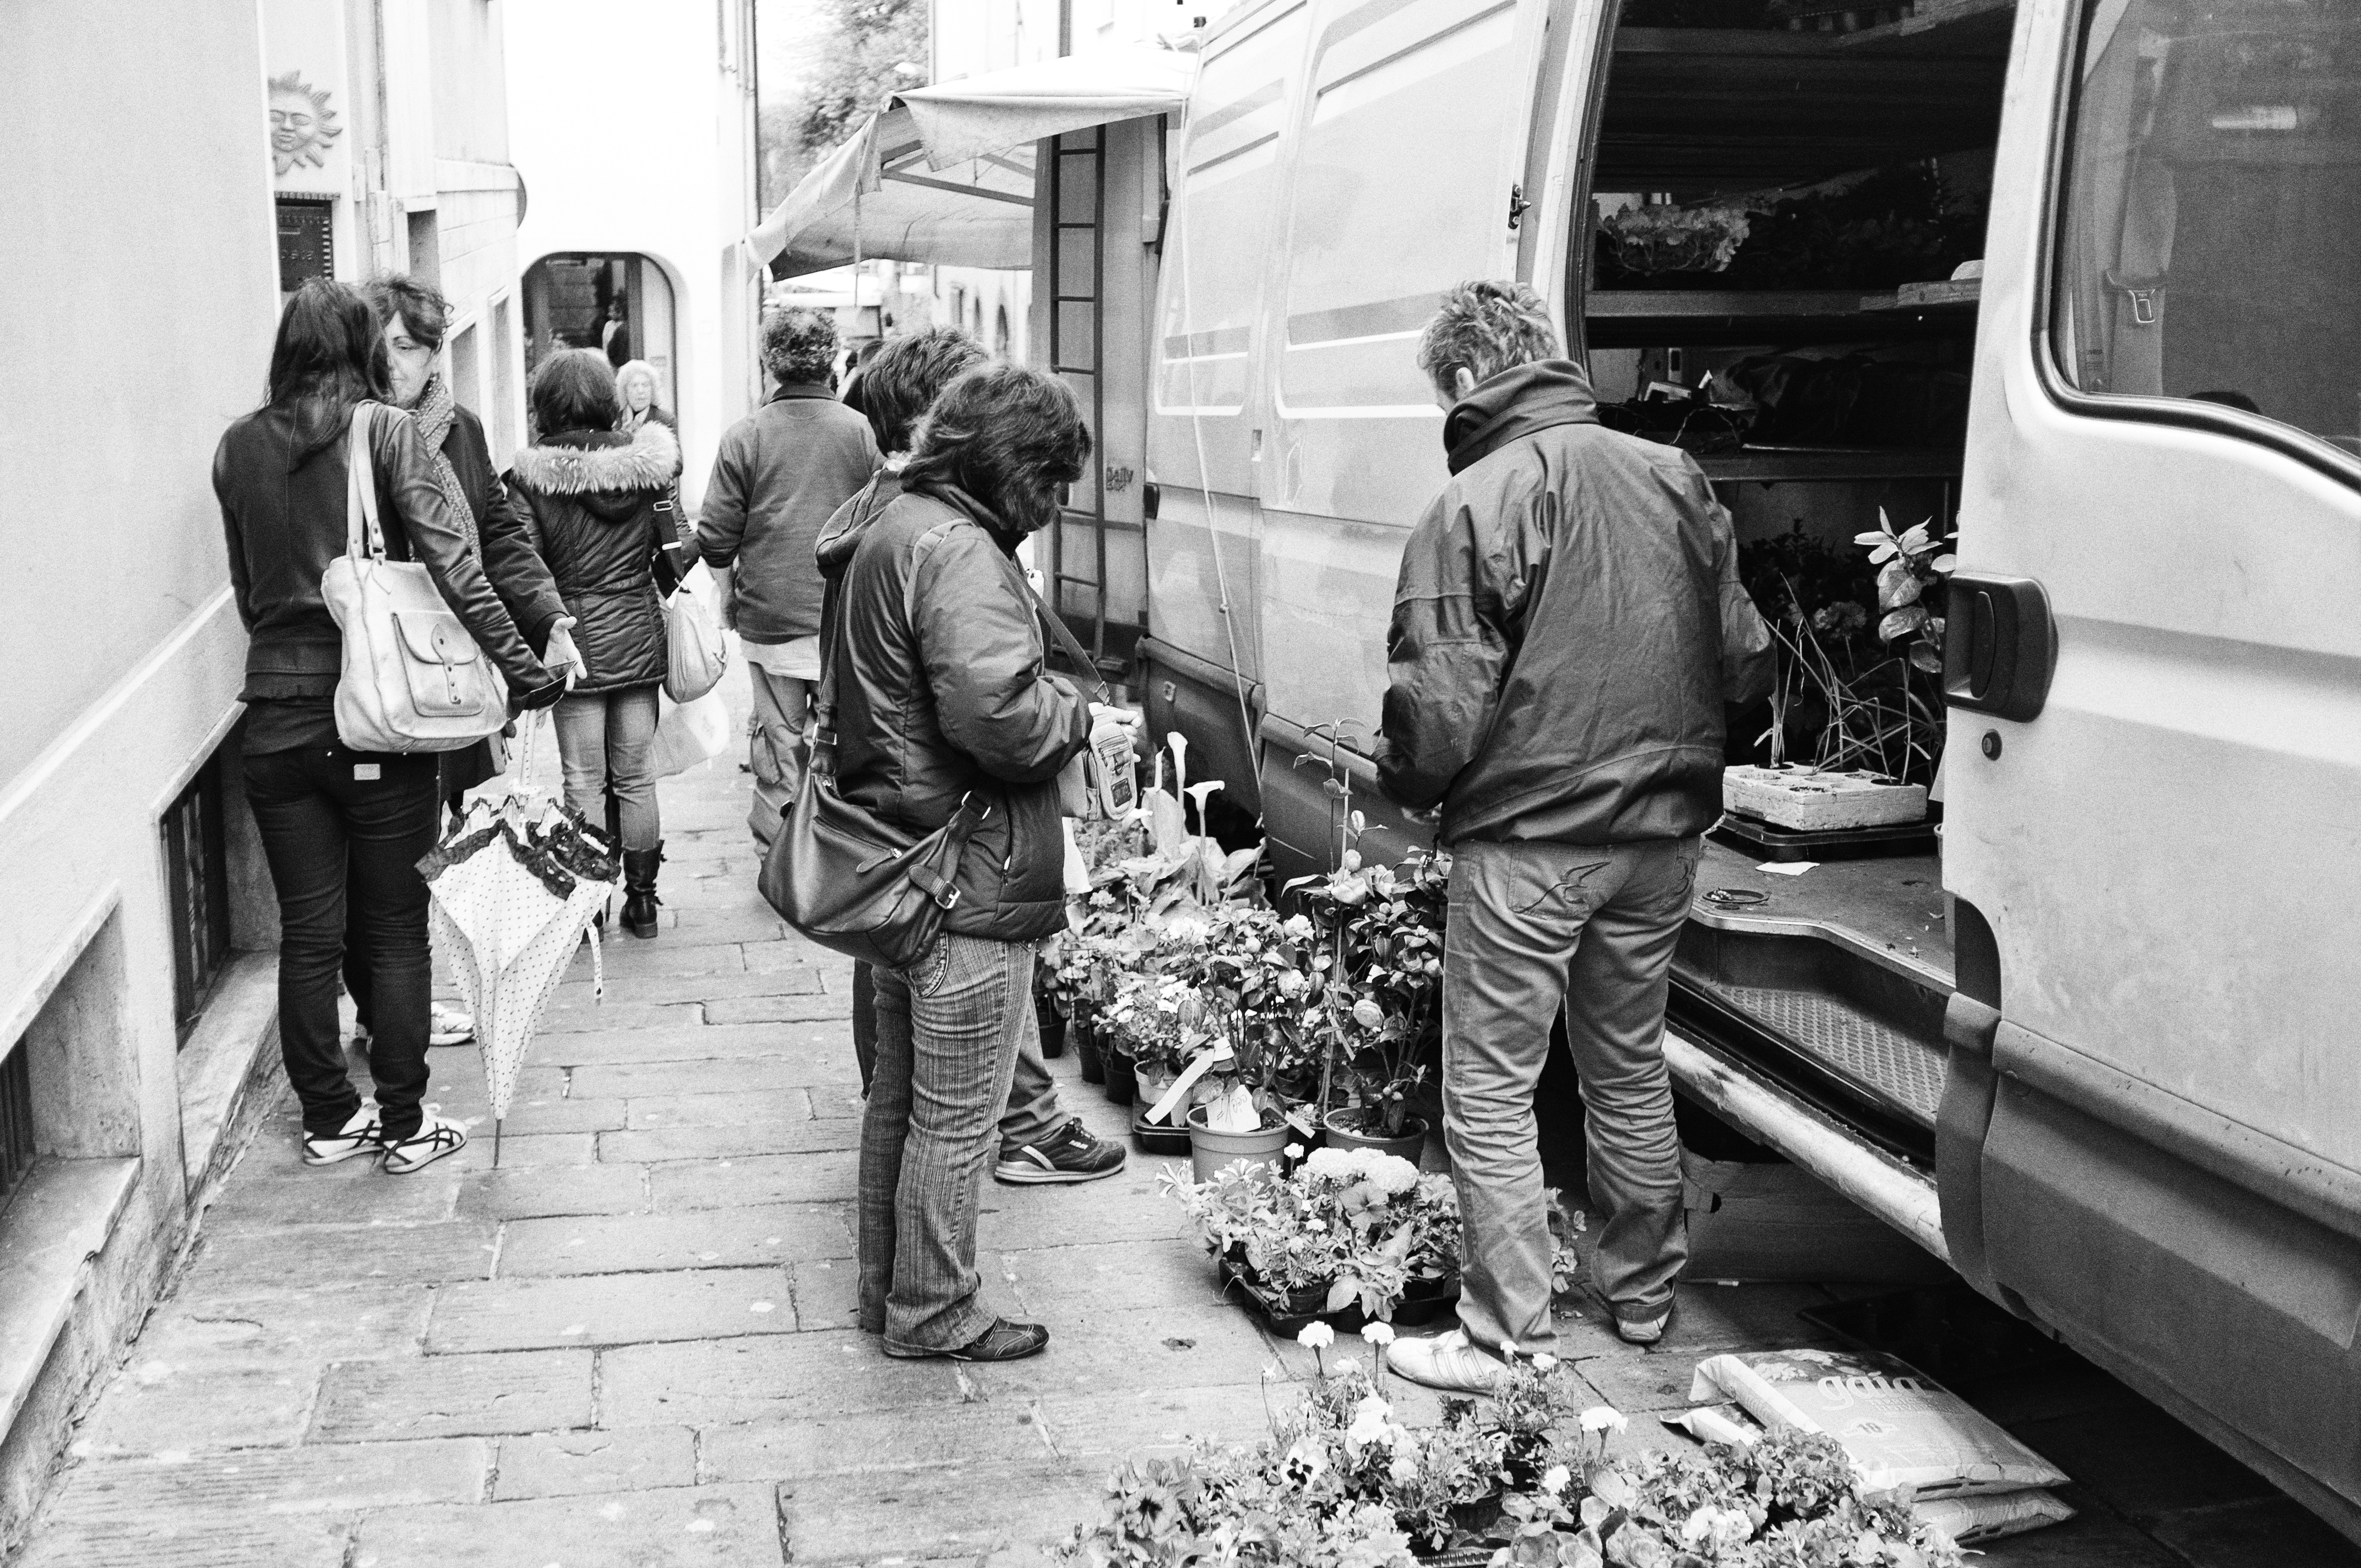
person, black and white, people, road, street, urban, transport, italy, tuscany, monochrome, bw, blackandwhite, blackwhite, infrastructure, photograph, barga, laborer, monochrome photography